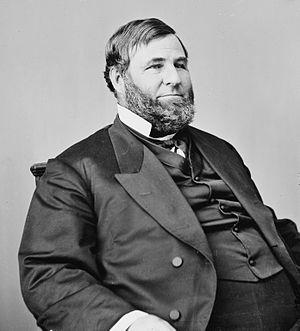
David Davis, né le 9 mars 1815 dans le comté de Cecil et mort le 26 juin 1886 à Bloomington, est un homme politique américain. Proche d'Abraham Lincoln pour qui il est garde du corps et directeur de la campagne en 1860, ce dernier le nomme juge assesseur de la Cour suprême des États-Unis. Il occupe ce poste entre 1862 et 1877, puis est par la suite sénateur fédéral de l'Illinois de 1877 à 1883 et président pro tempore du Sénat des États-Unis de 1881 à 1883.
Cette page dresse la liste des sénateurs représentant l'État de l'Illinois au Sénat des États-Unis.